List of birds of the United States

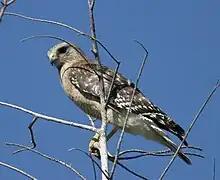
Red-shouldered hawk

The family Ardeidae contains the herons, egrets, and bitterns. Herons and egrets are medium to large wading birds with long necks and legs. Bitterns tend to be shorter necked and more secretive. Members of Ardeidae fly with their necks retracted, unlike other long-necked birds such as storks, ibises, and spoonbills.